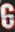
Number: 6